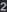
Number: 2